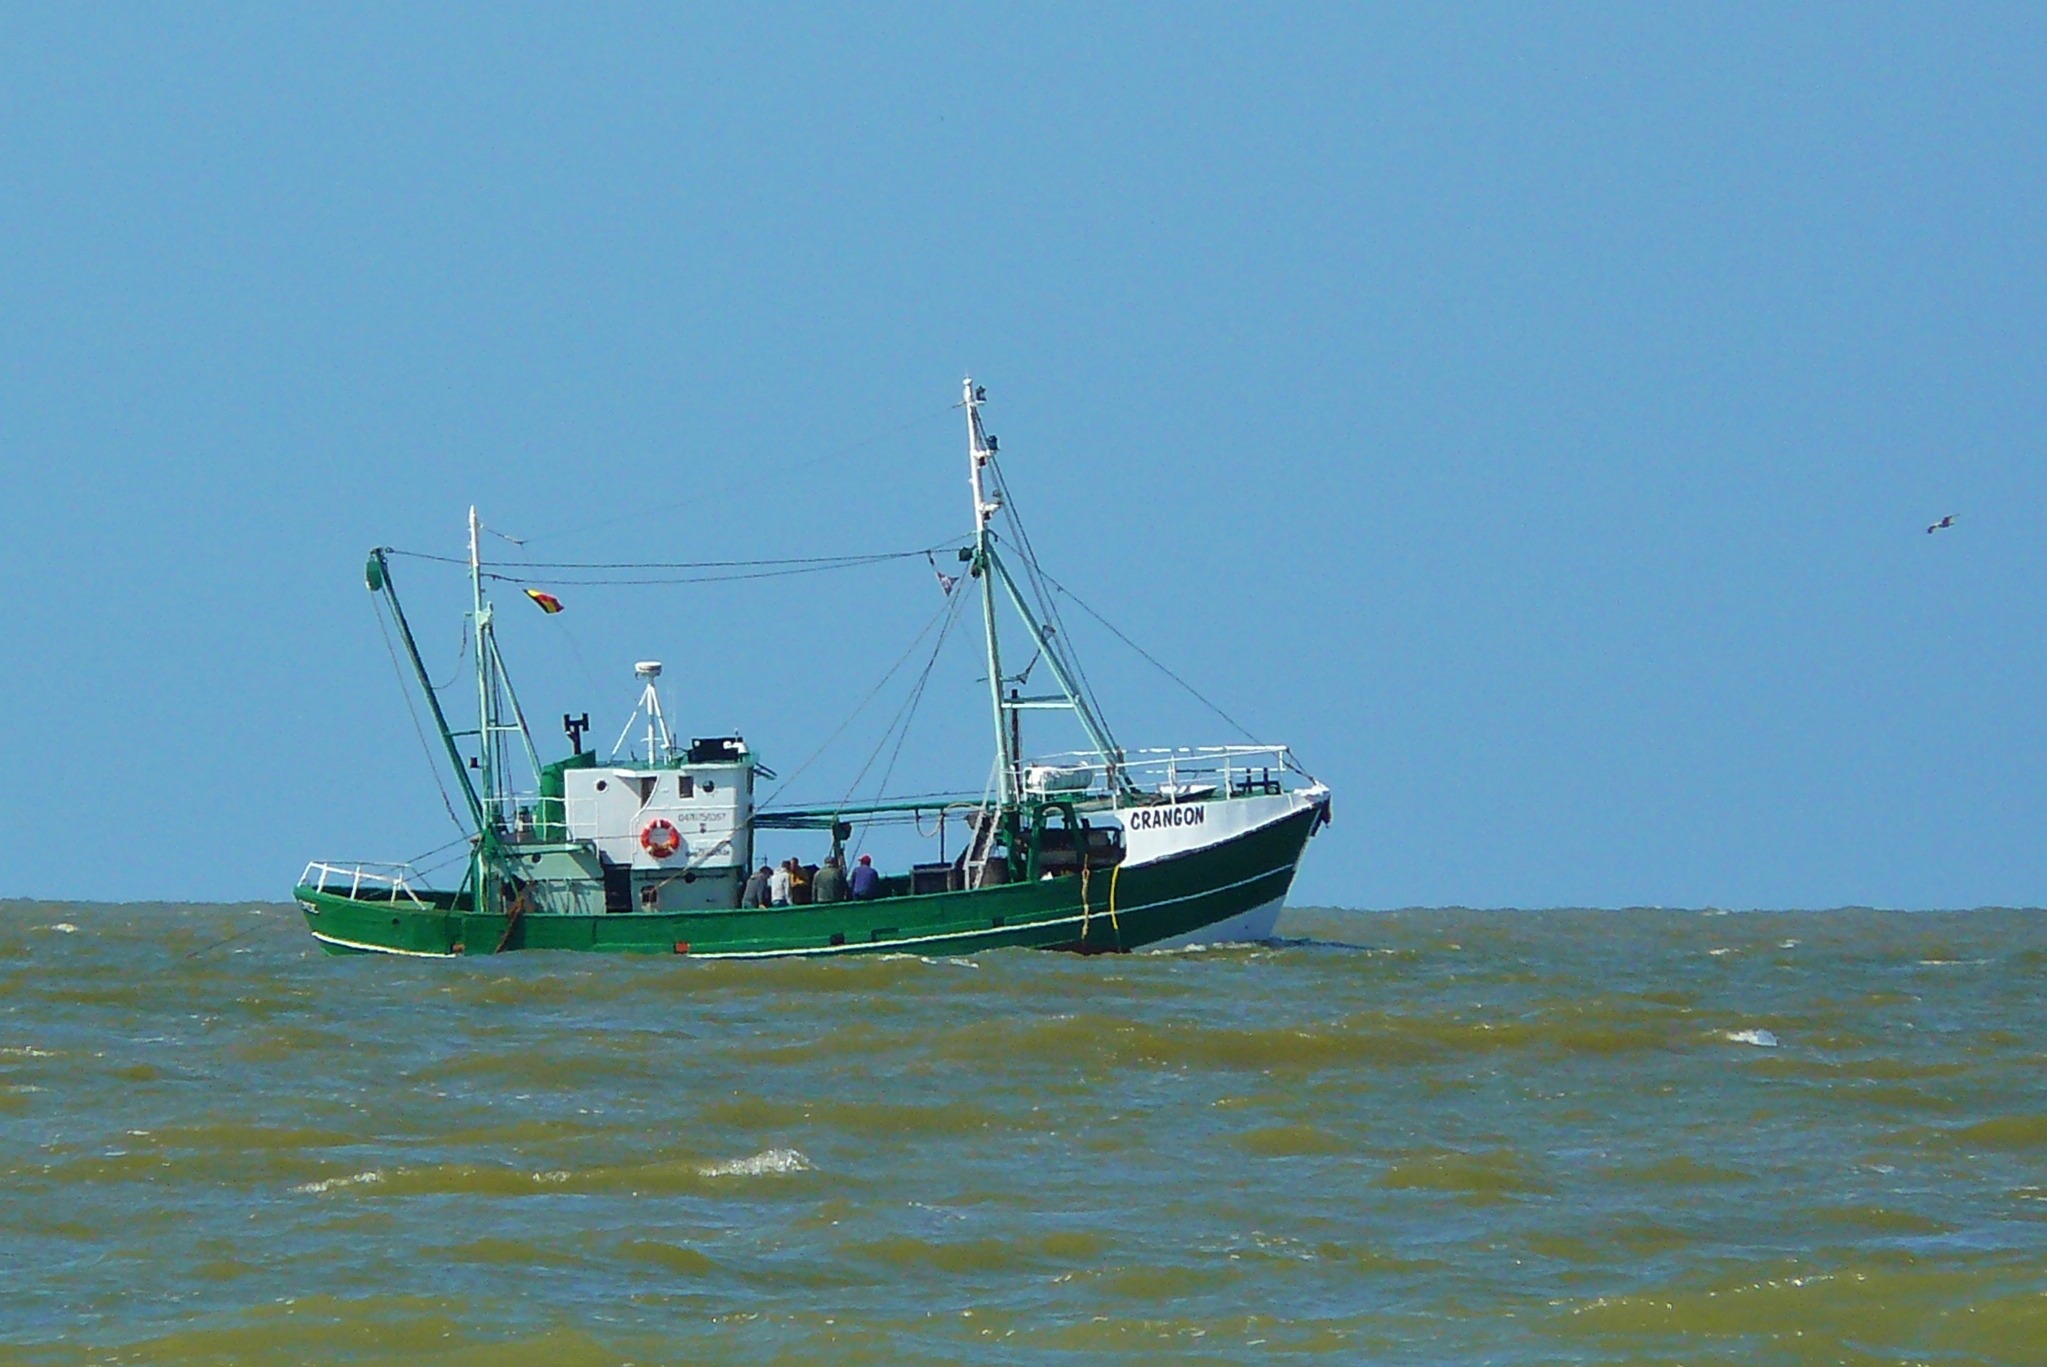
sea, coast, water, ocean, boat, wave, view, ship, travel, boot, vehicle, fishing, mast, holiday, bay, belgium, holidays, boating, boats, ships, maritime, watercraft, schooner, north sea, sailing ship, fischer, fishing vessel, crab fisherman, north sea coast, caravel, fishing trawler, de haan